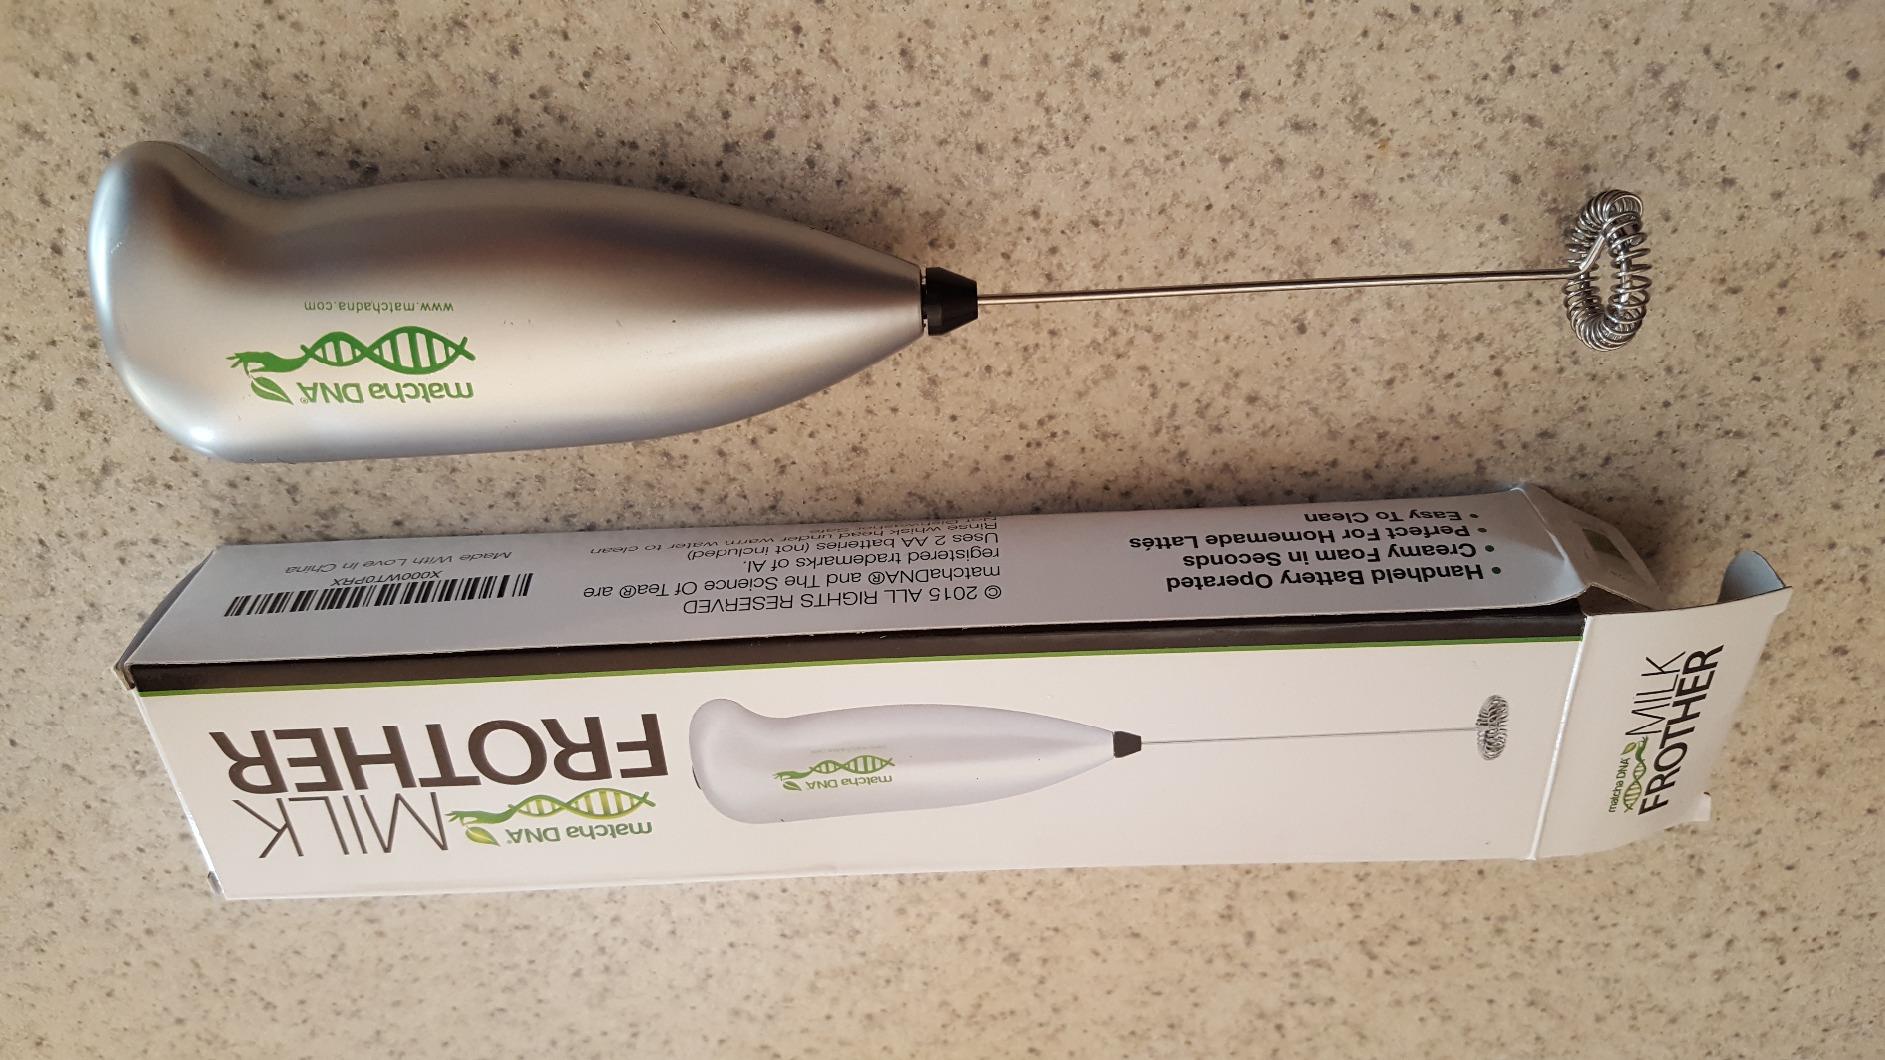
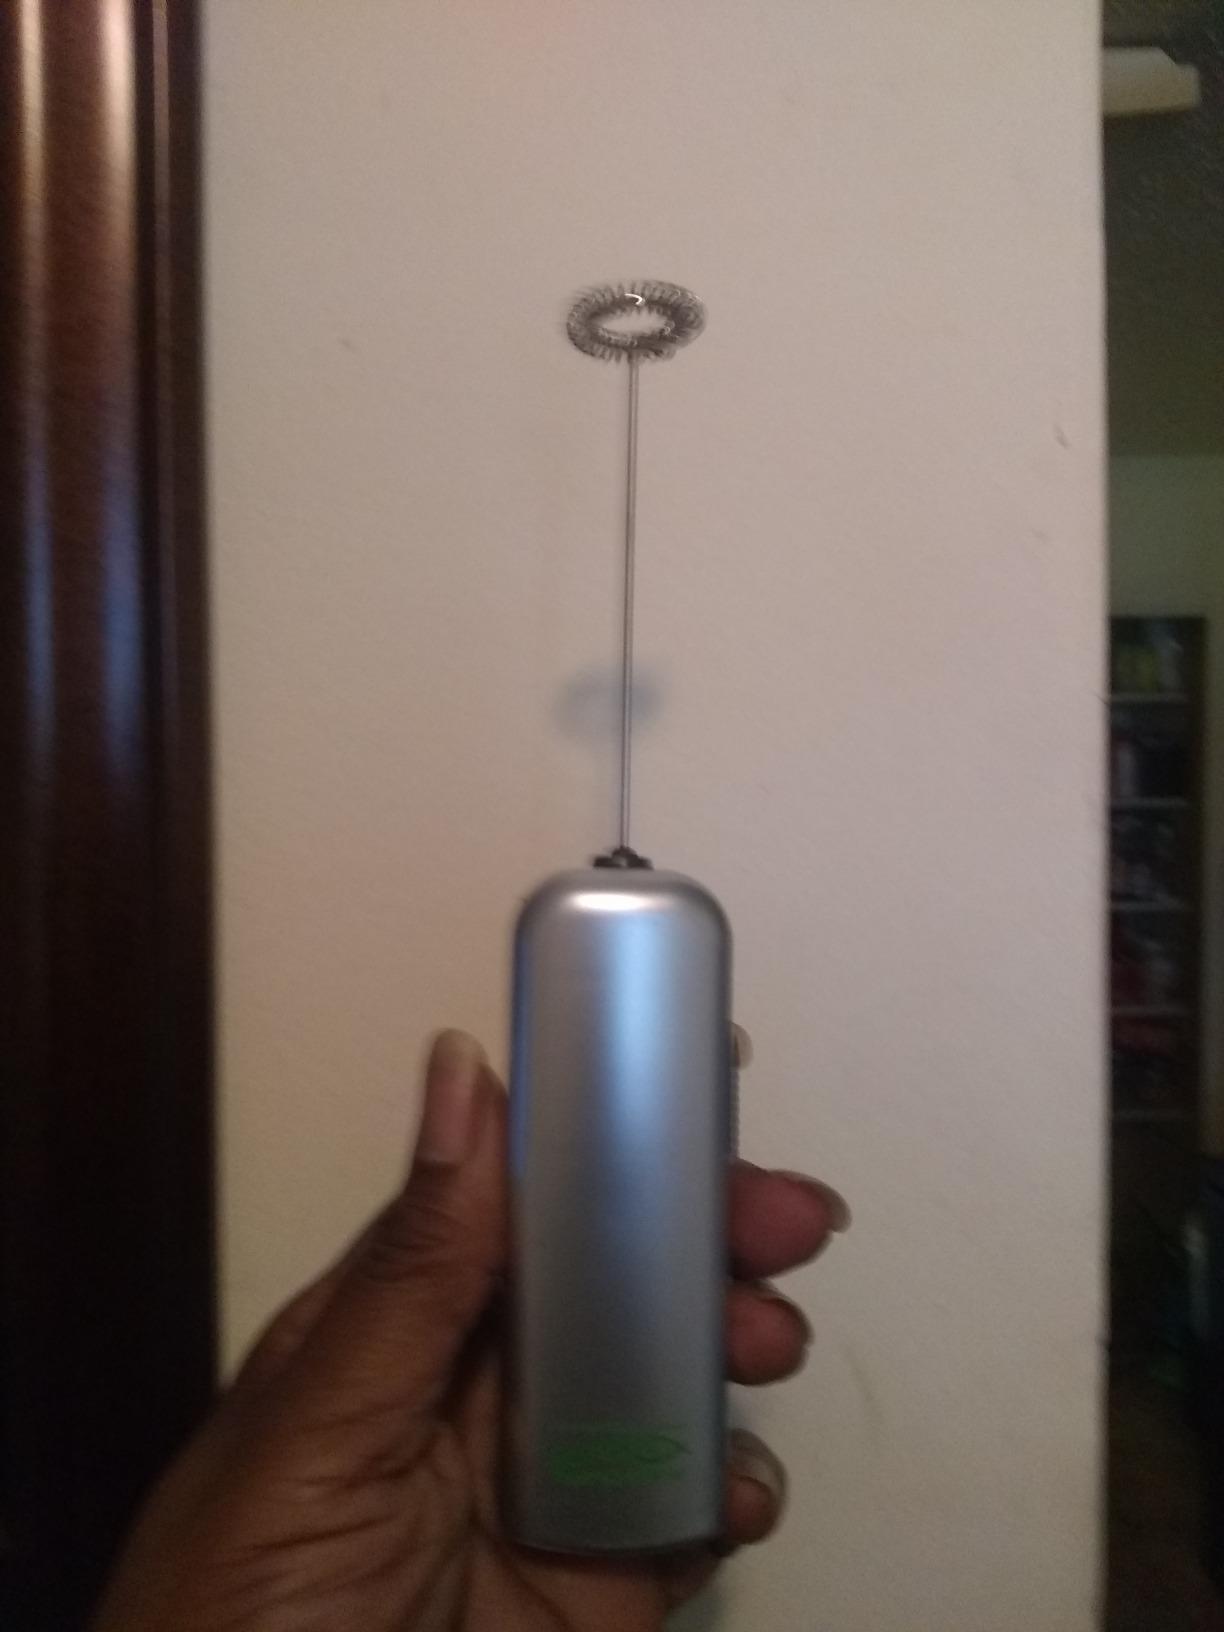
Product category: items_mixer
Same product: no